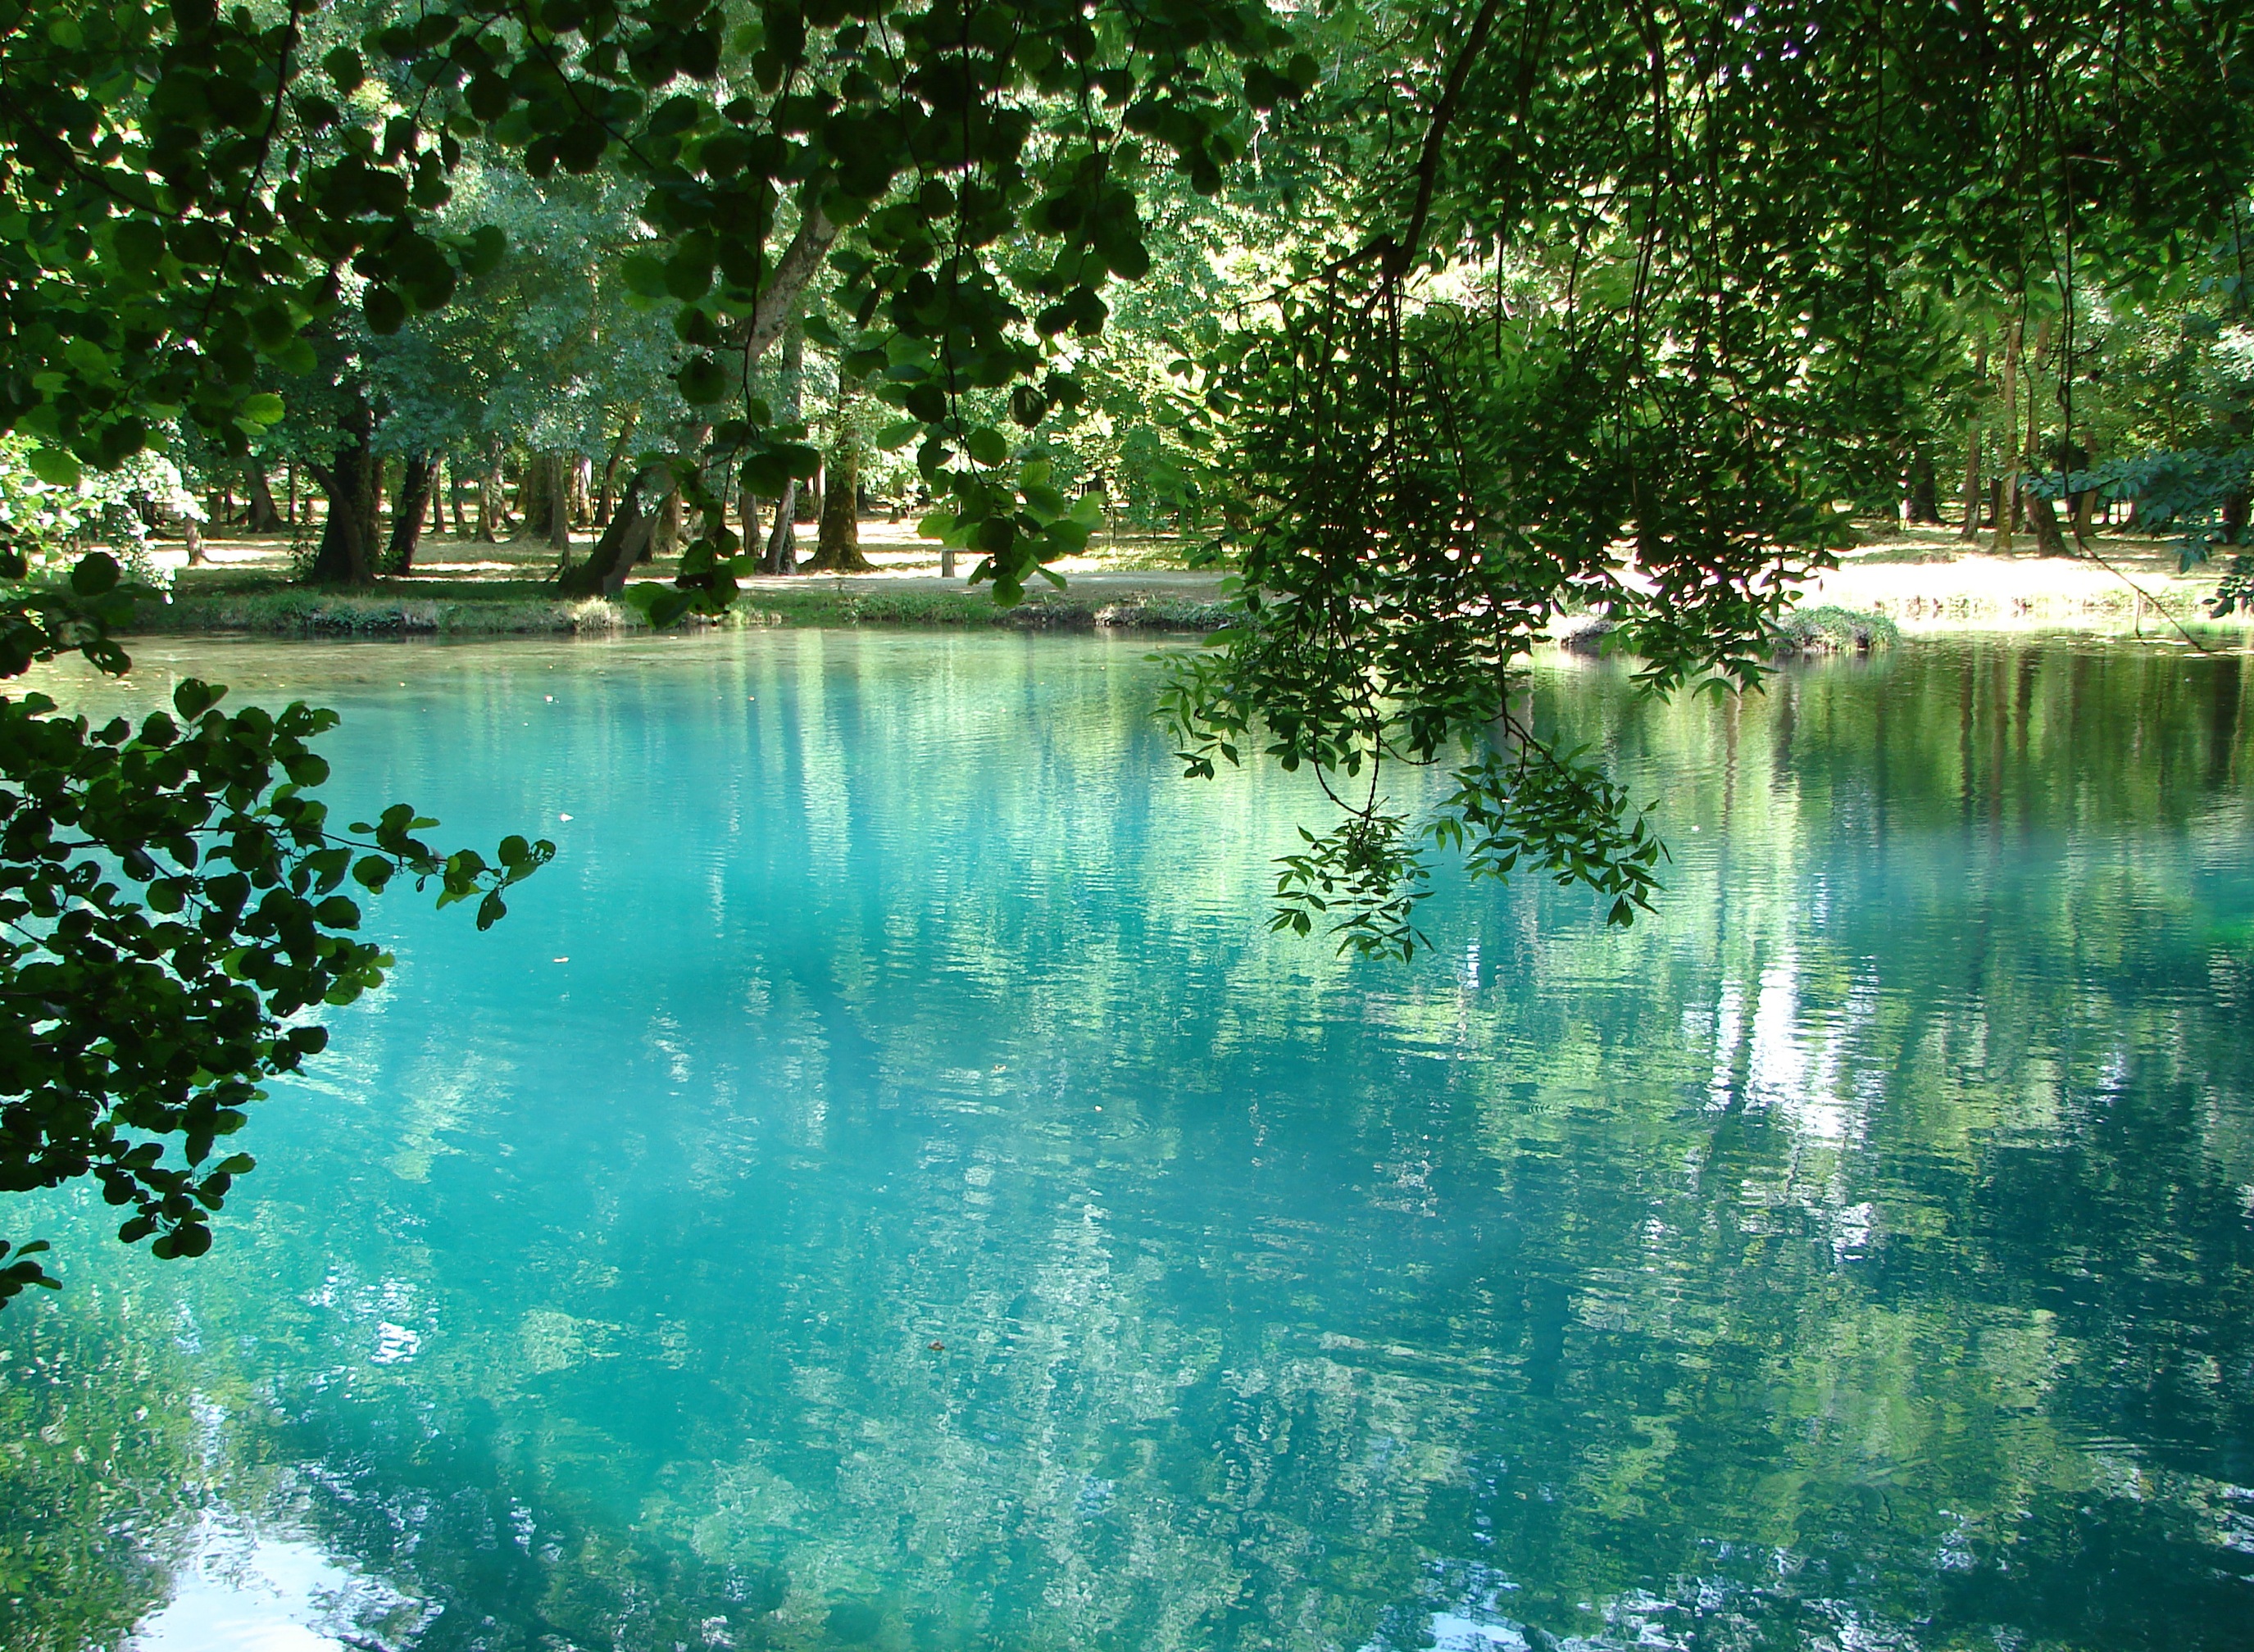
landscape, tree, water, nature, wood, lake, pond, france, reflection, swimming pool, blue, body of water, based, charente maritime, fish pond, blue fountains, castle beaulon